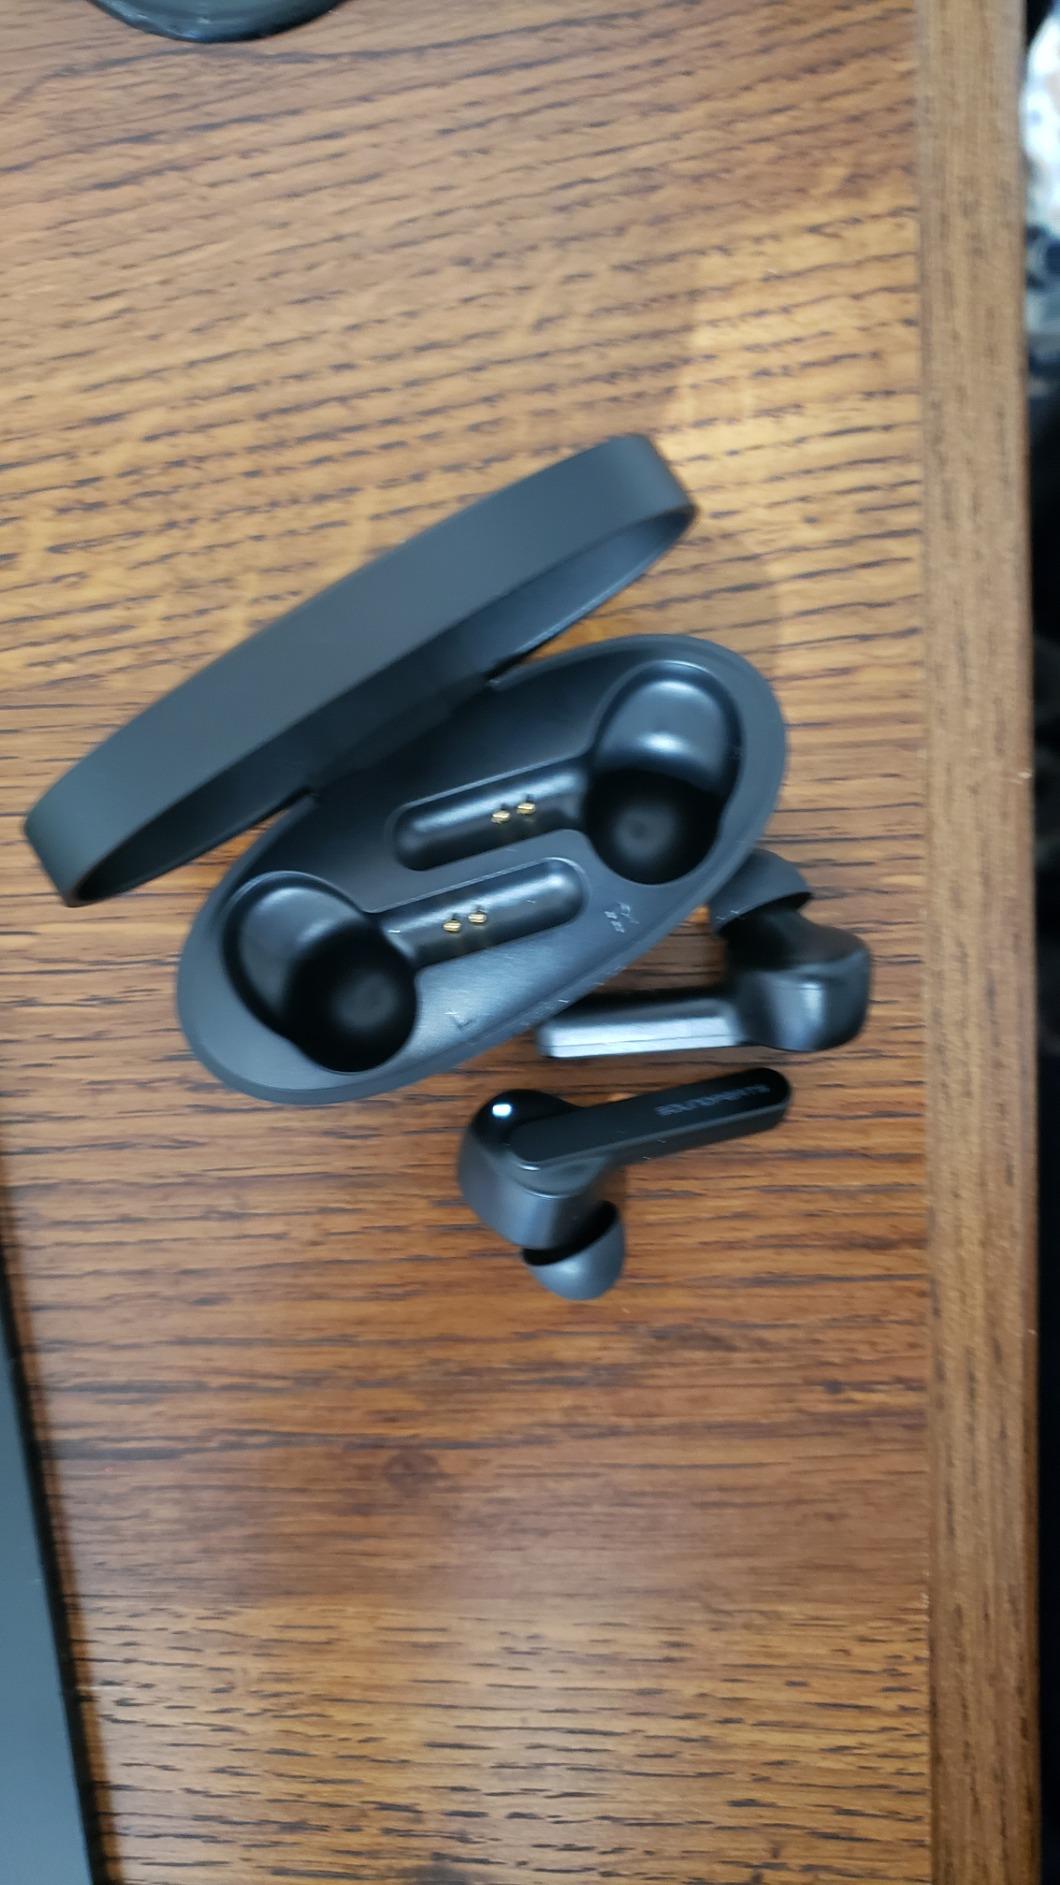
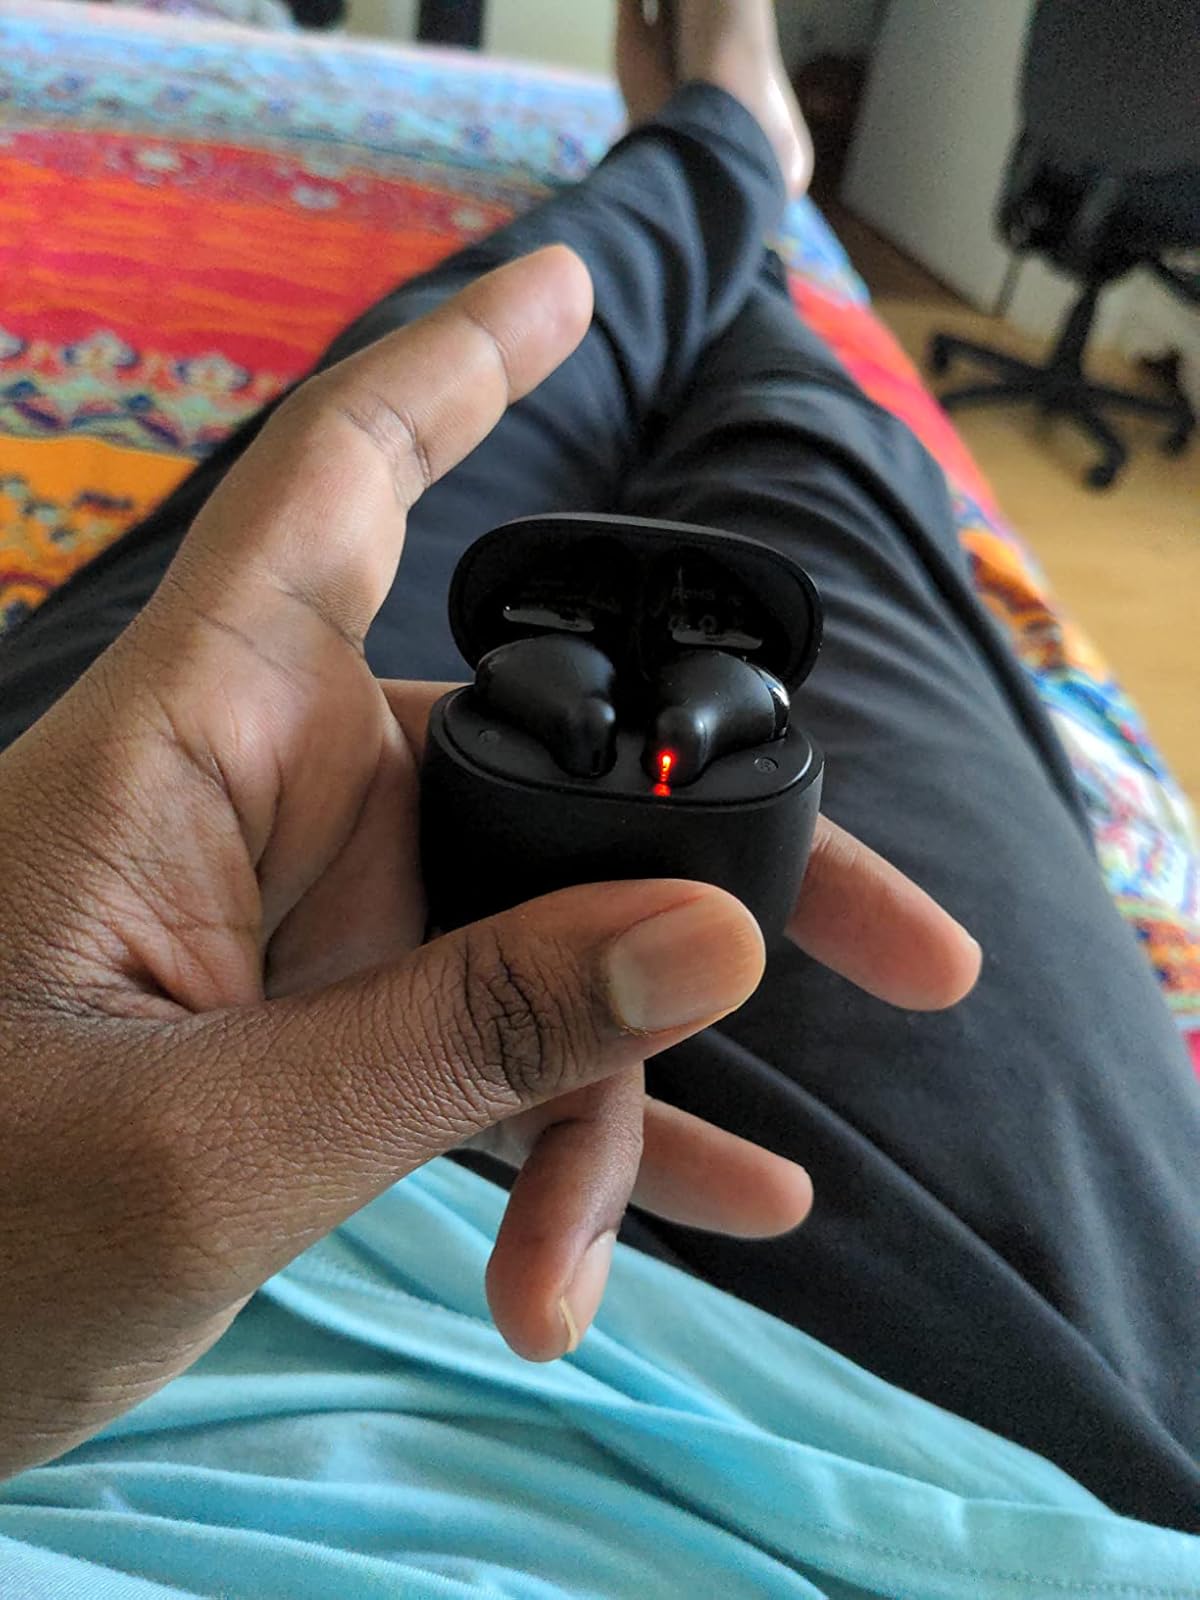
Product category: earbuds
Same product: no